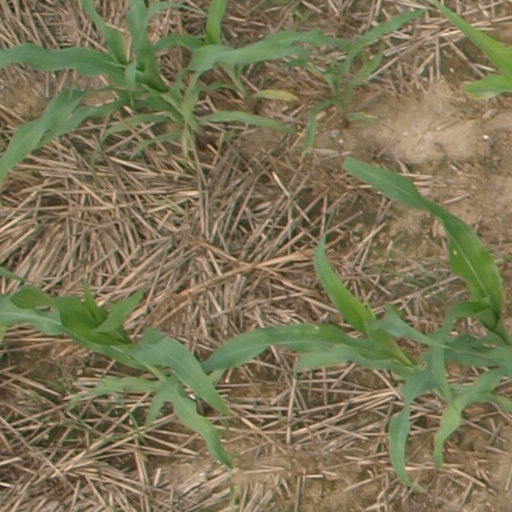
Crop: maize; corn